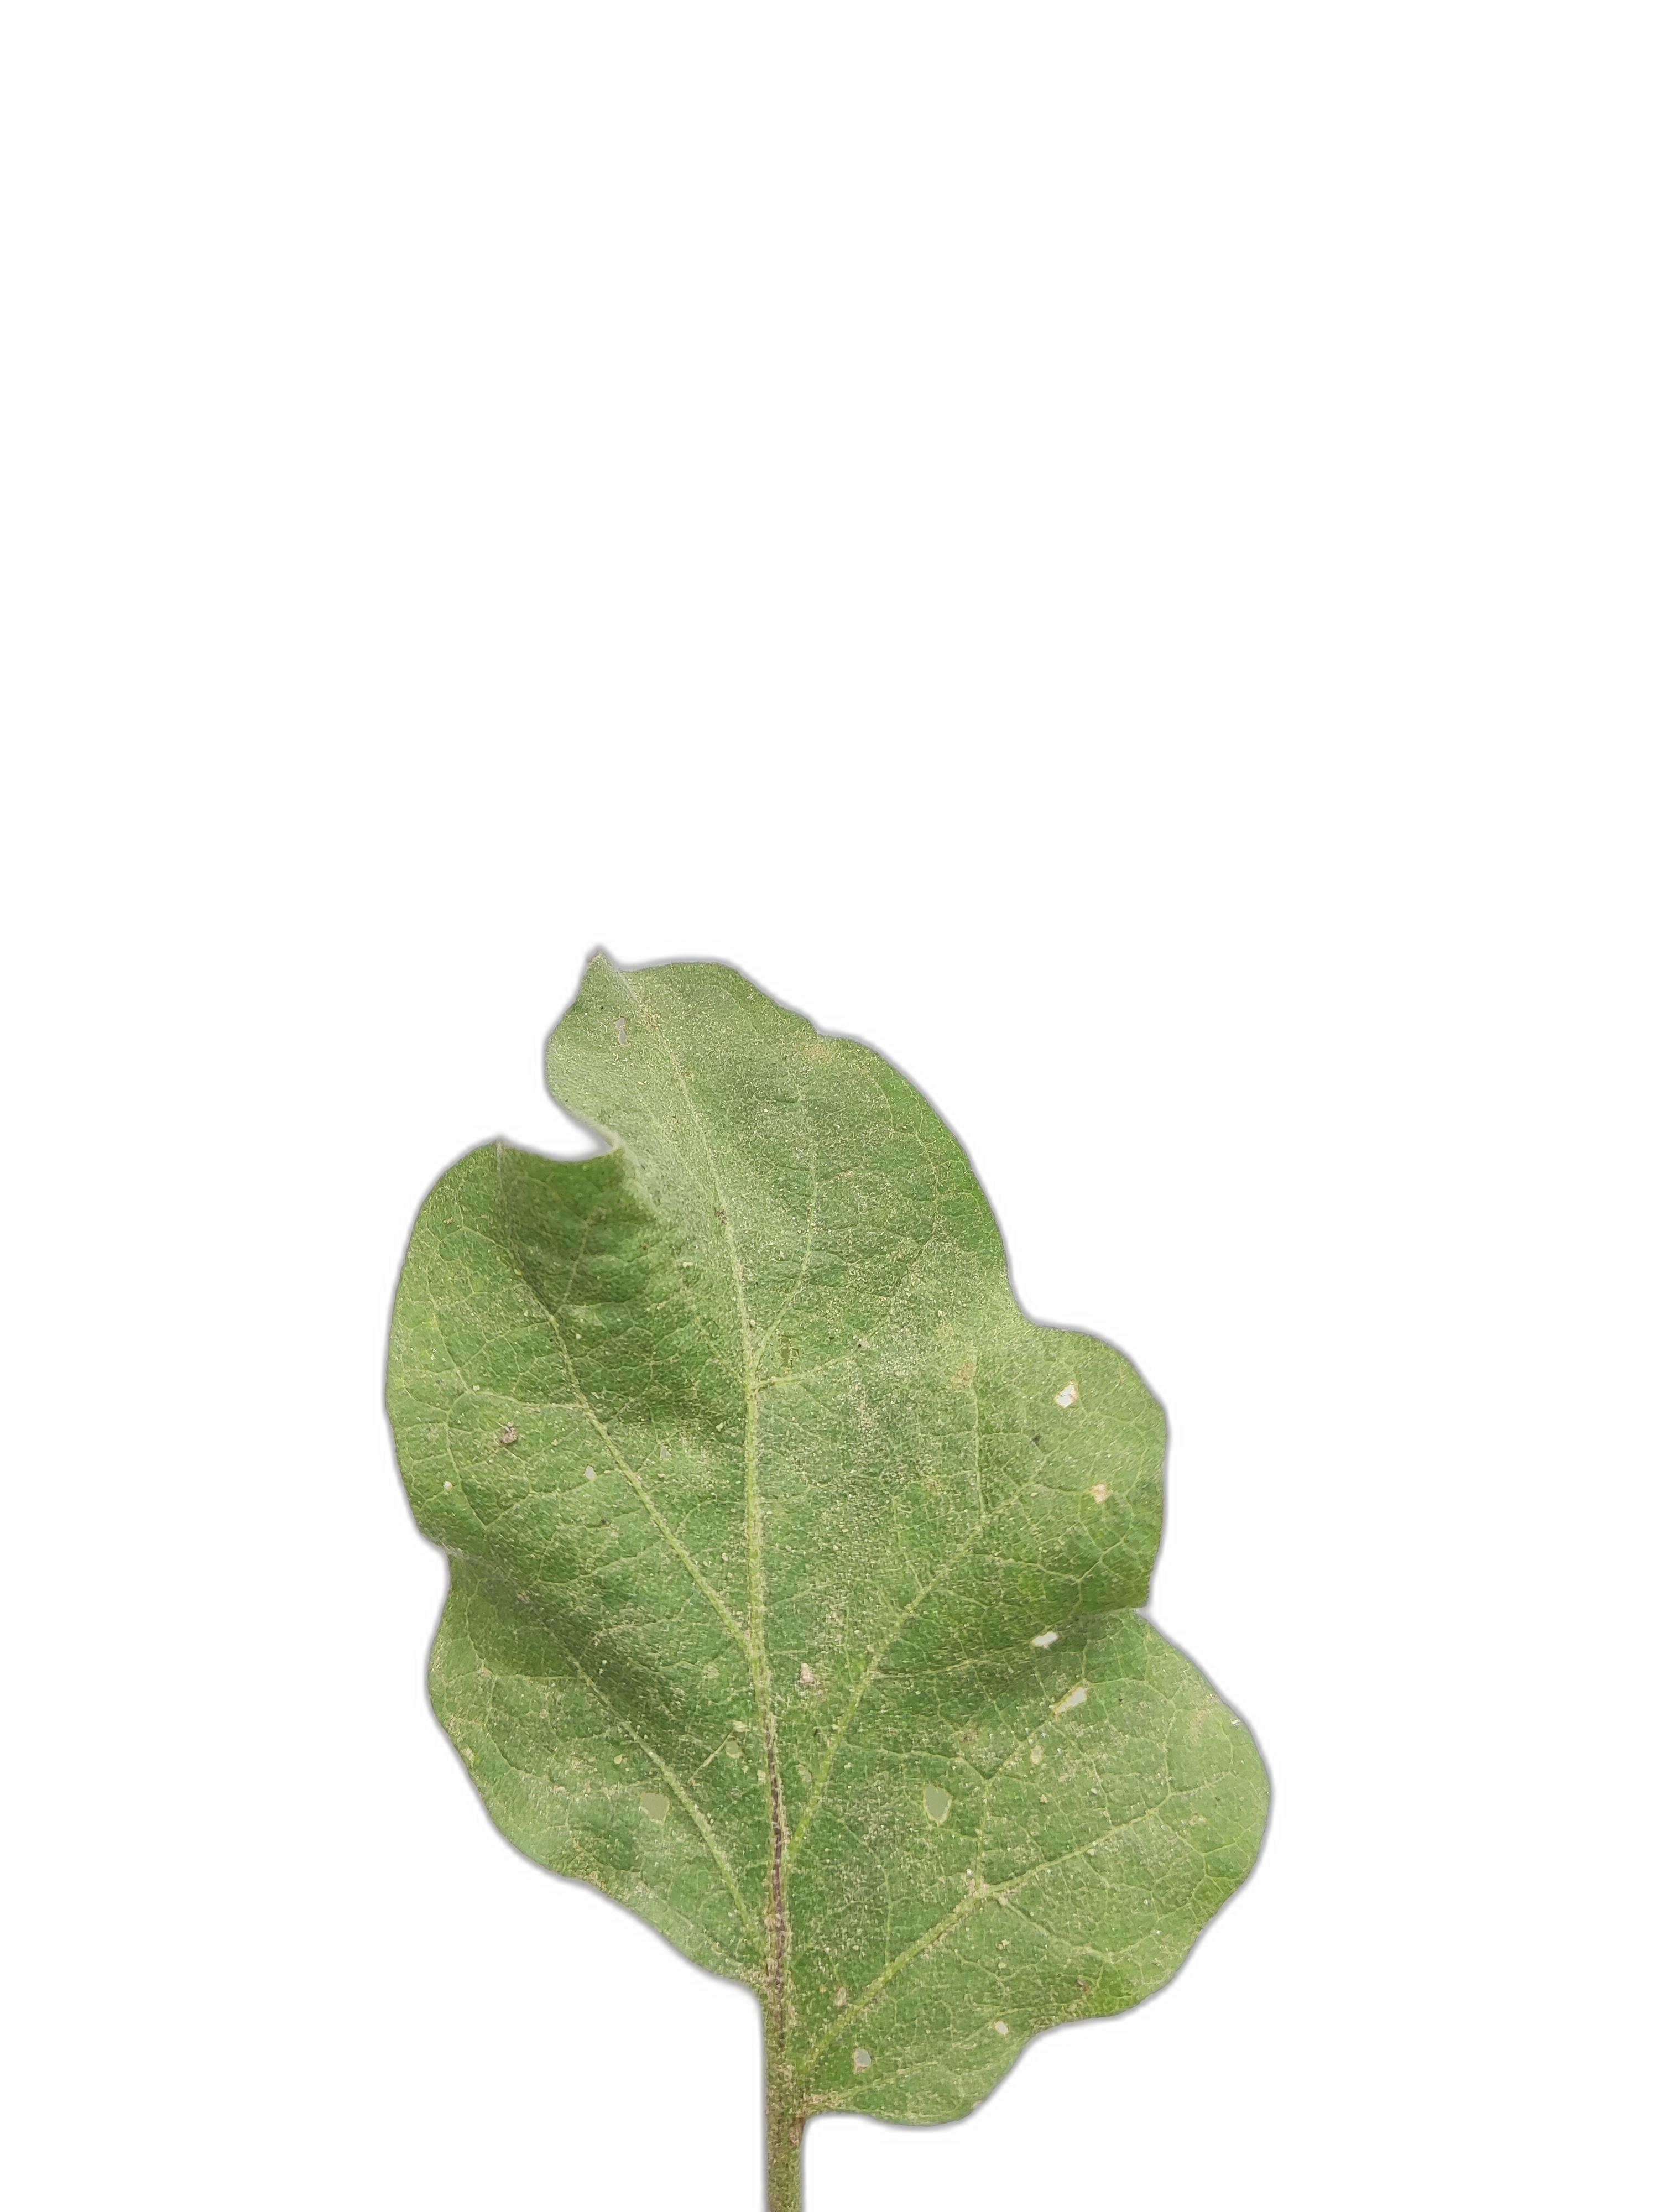
Label: Insect Pest Disease